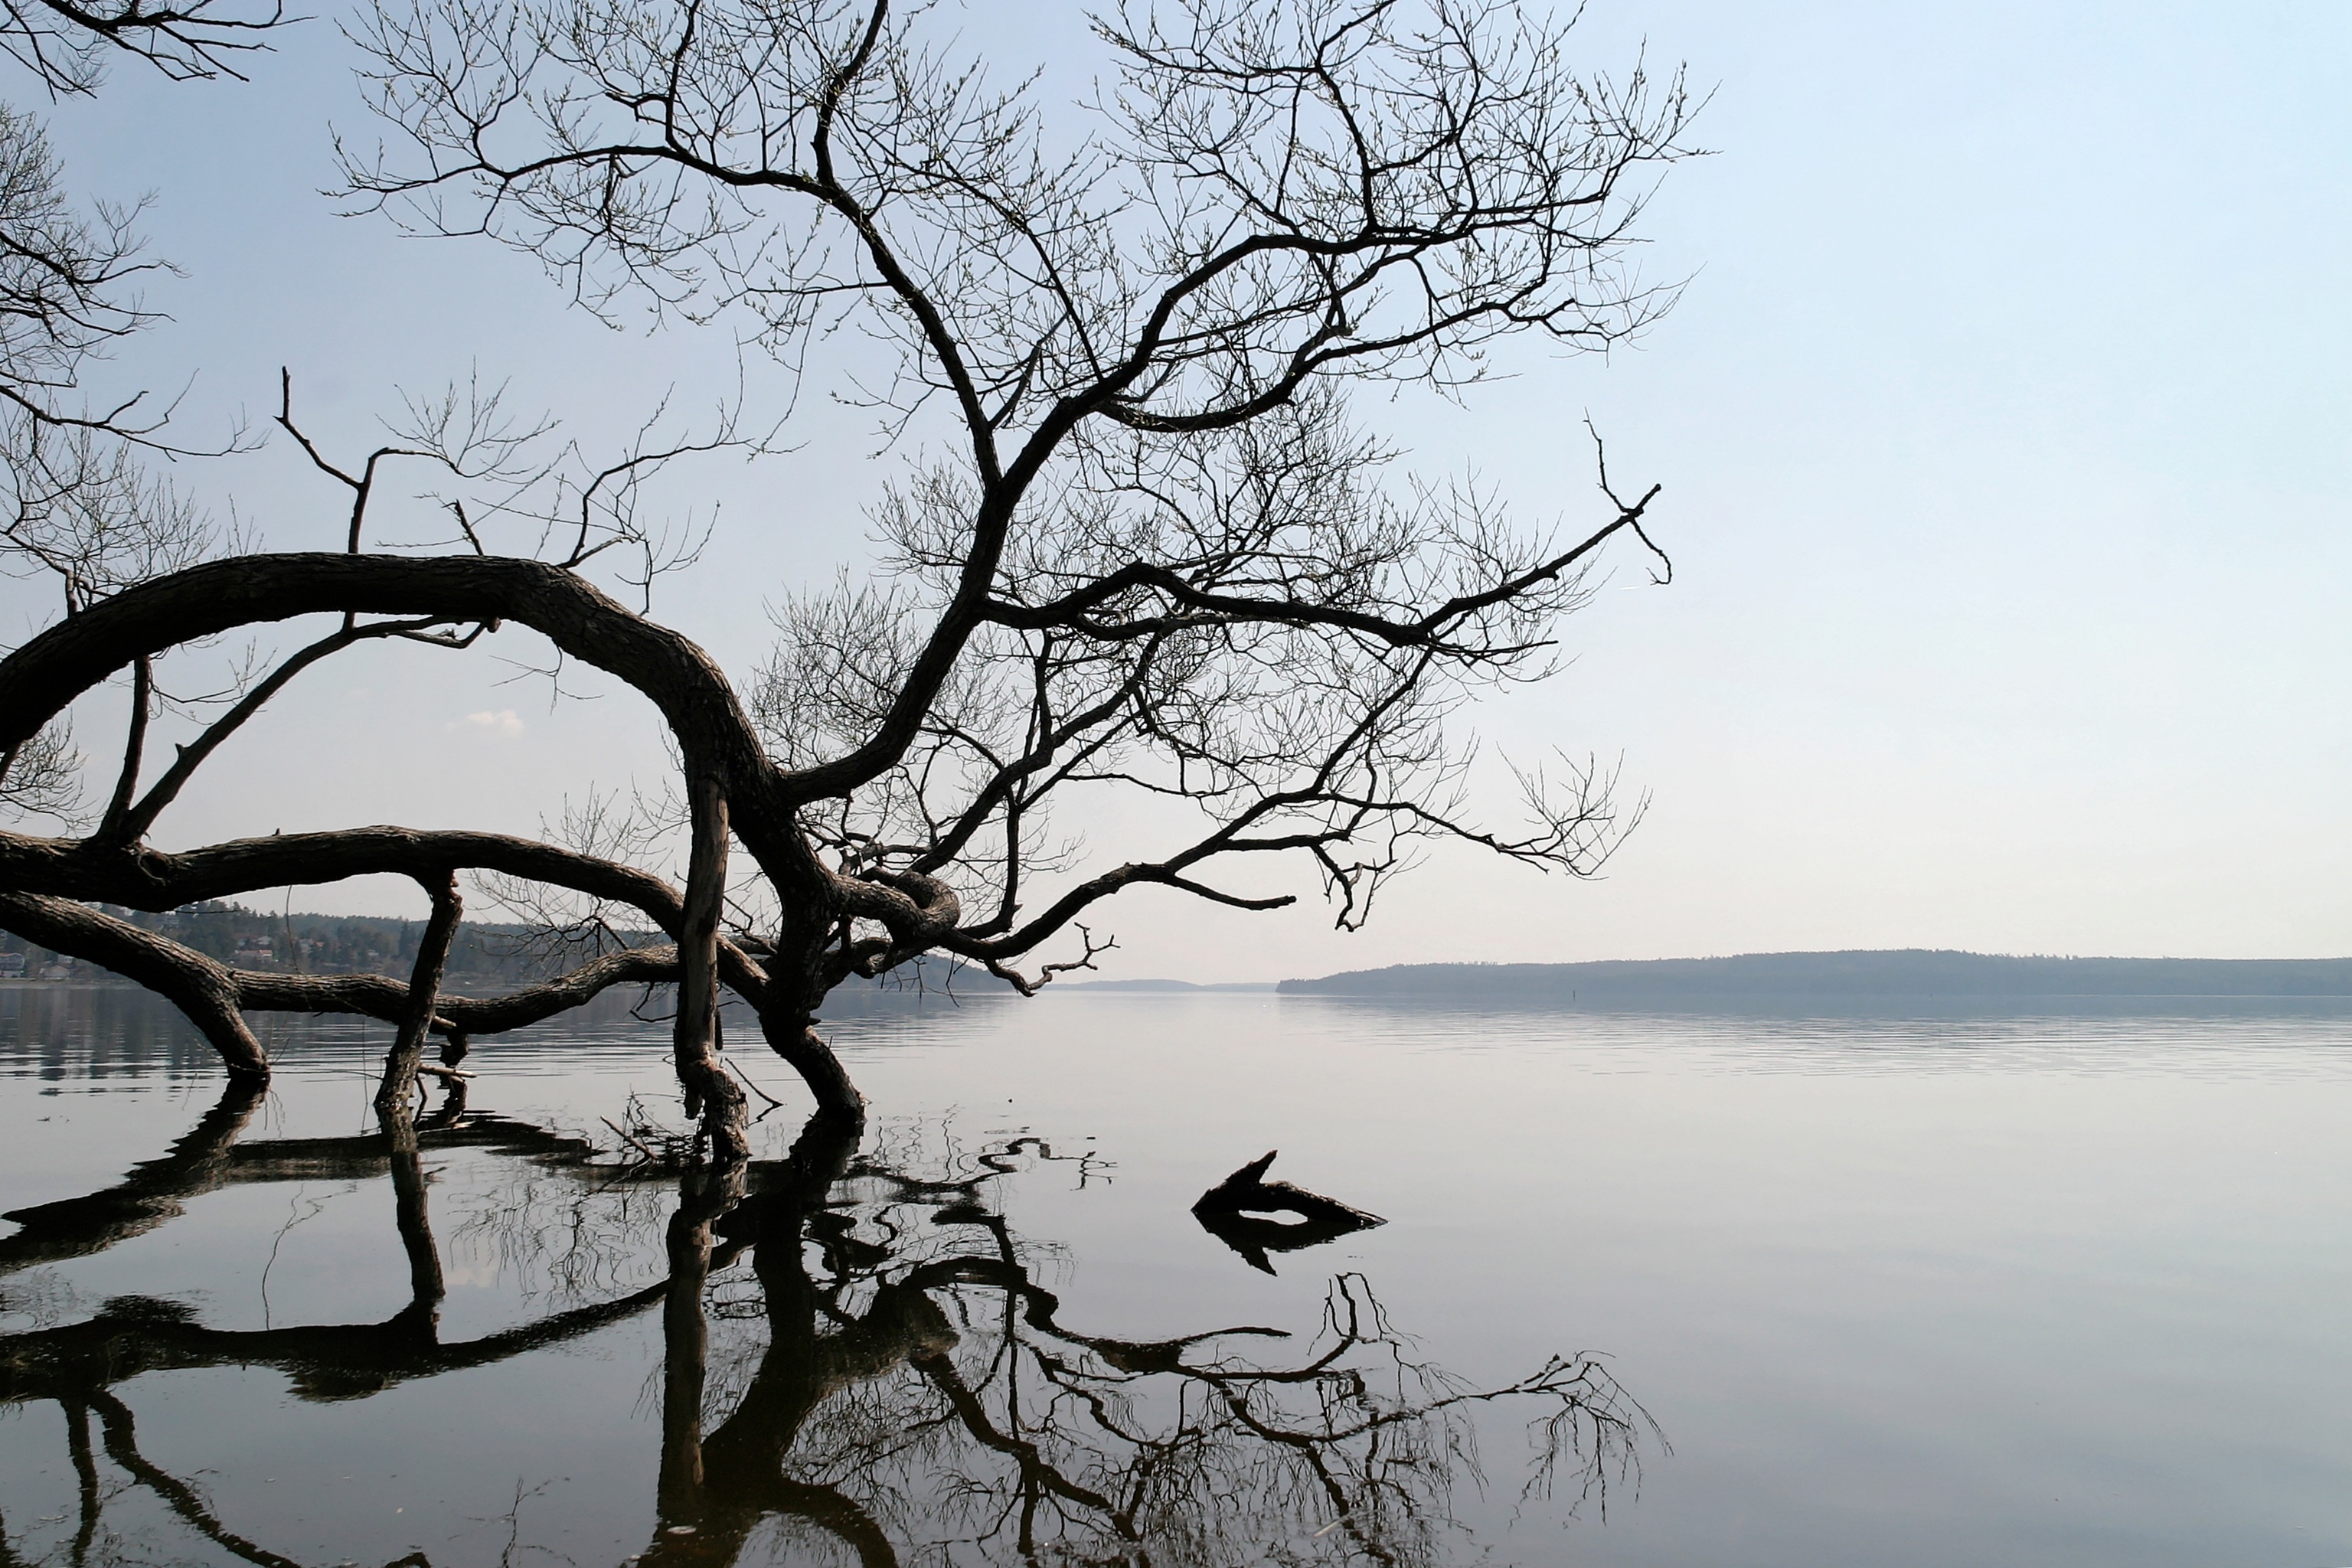
landscape, tree, water, nature, branch, snow, winter, plant, morning, lake, pond, ice, reflection, weather, season, bank, sweden, natural water, mirroring, freezing, waldsee, atmospheric phenomenon, woody plant